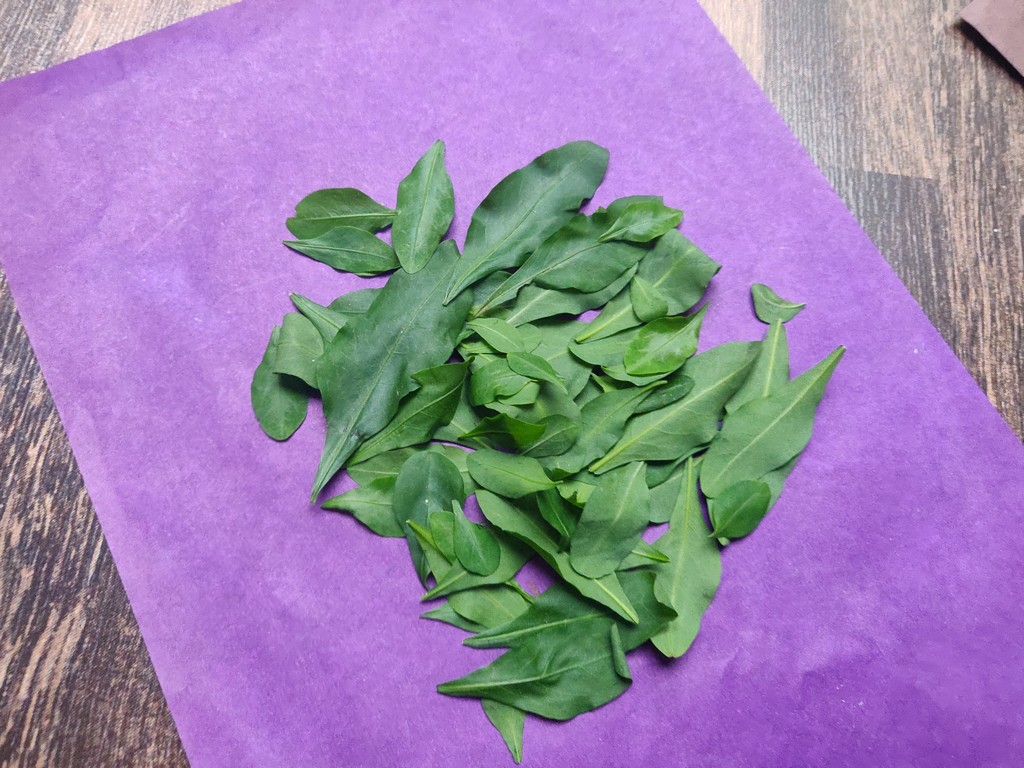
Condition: Healthy
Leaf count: multiple
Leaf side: unknown